32 Old Slip

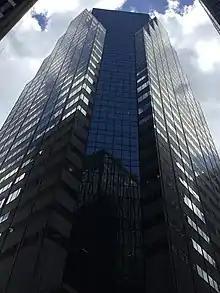
View of the building

32 Old Slip was designed by the firm of Edward Durell Stone Associates for developer Howard Ronson and his firm HRO International. The building is designed in a postmodern style.